Venus (Lady Gaga song)

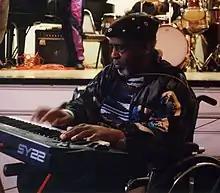
Left profile of Sun Ra, sitting and playing a keyboard.

Development of Gaga's third studio album, "Artpop", began shortly after the release of her second record, "Born This Way" (2011), and by the following year, the album's concepts were "beginning to flourish" as Gaga collaborated with producers Fernando Garibay and DJ White Shadow. In the meantime, the singer also worked with French disc jockey Madeon. This was his first experience collaborating with a vocalist face-to-face. On MTV News he clarified that he had "always wanted to work with pop artists and my #1 on my list was Lady Gaga. So when I had the opportunity to do that, I was really thrilled." Having mutual respect for each other's work, Gaga praised Madeon's production skills, saying, "He is so amazing. He has such an understanding of music at such a young age. He reminds me of myself so much. He's obsessed, so obsessed with music."